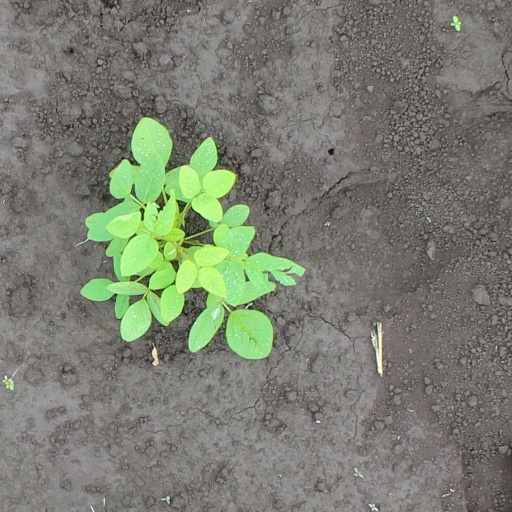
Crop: soybean